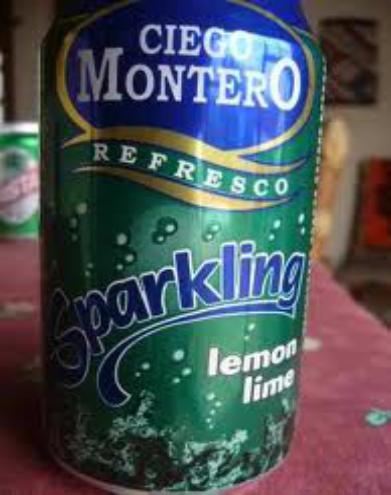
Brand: Ciego Montero
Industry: Food